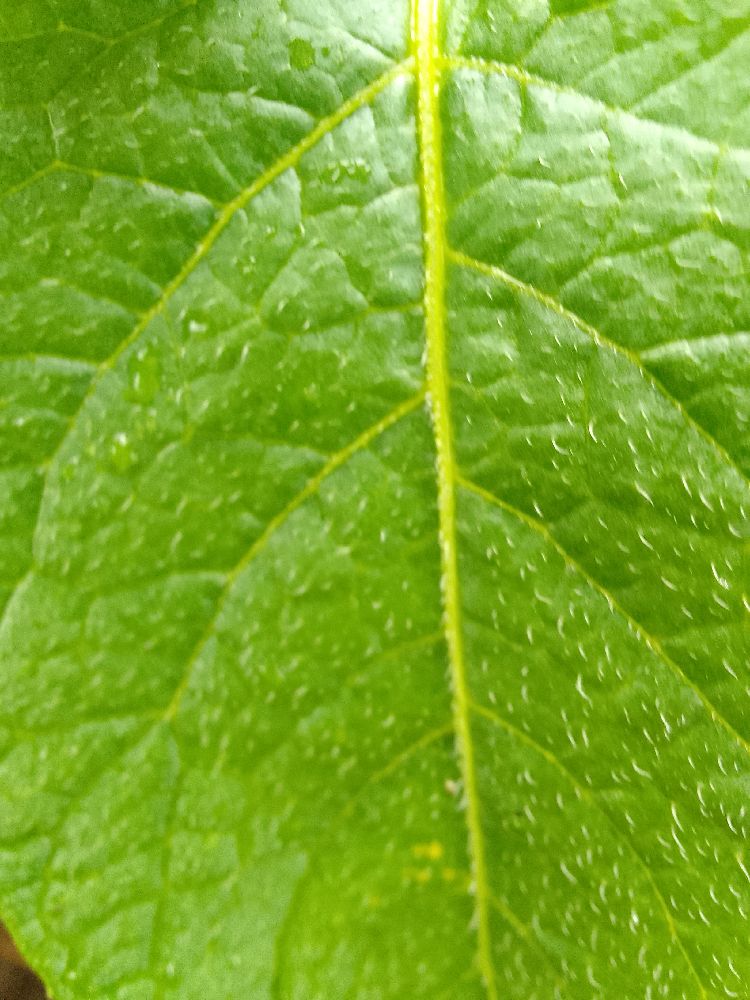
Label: Healthy